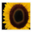
Label: sunflower